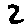
Label: 2